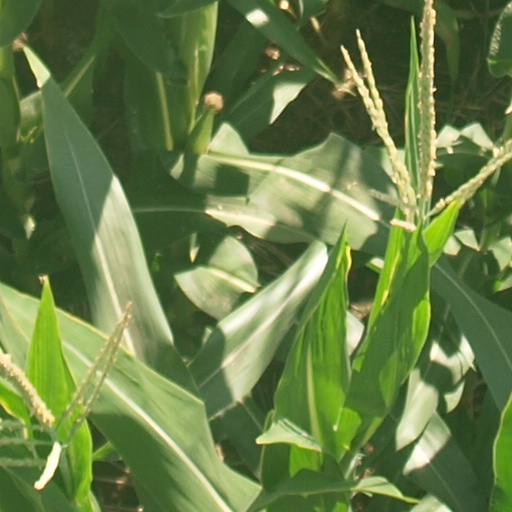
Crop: maize; corn